Nguyễn Tiến Trung

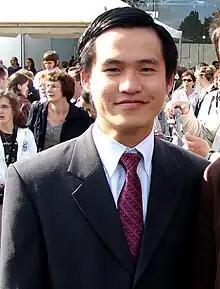
Nguyễn Tiến Trung at the INSA graduation ceremony, (2007)

Nguyễn Tiến Trung (born 1983 in Hung Ha district, Thai Binh province) is a pro-democracy activist in Vietnam. As the founder and leader of the Assembly of Vietnamese Youth for Democracy Trung has been one of the outspoken political dissidents in Vietnam. He was arrested on July 7, 2009, by the public security of Vietnam for allegedly "plotting to overthrow the government of Vietnam." The accusation was persistently rejected domestically and internationally by some Vietnam analysts such as Pham Hong Son and Carl Thayer.